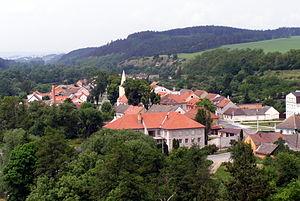
Vladislav est un bourg du district de Třebíč, dans la région de Vysočina, en République tchèque. Sa population s'élevait à 1 169 habitants en 2019.